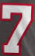
Number: 7